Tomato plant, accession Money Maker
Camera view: horizontal (90 deg, fisheye); turntable rotation: 0 degrees
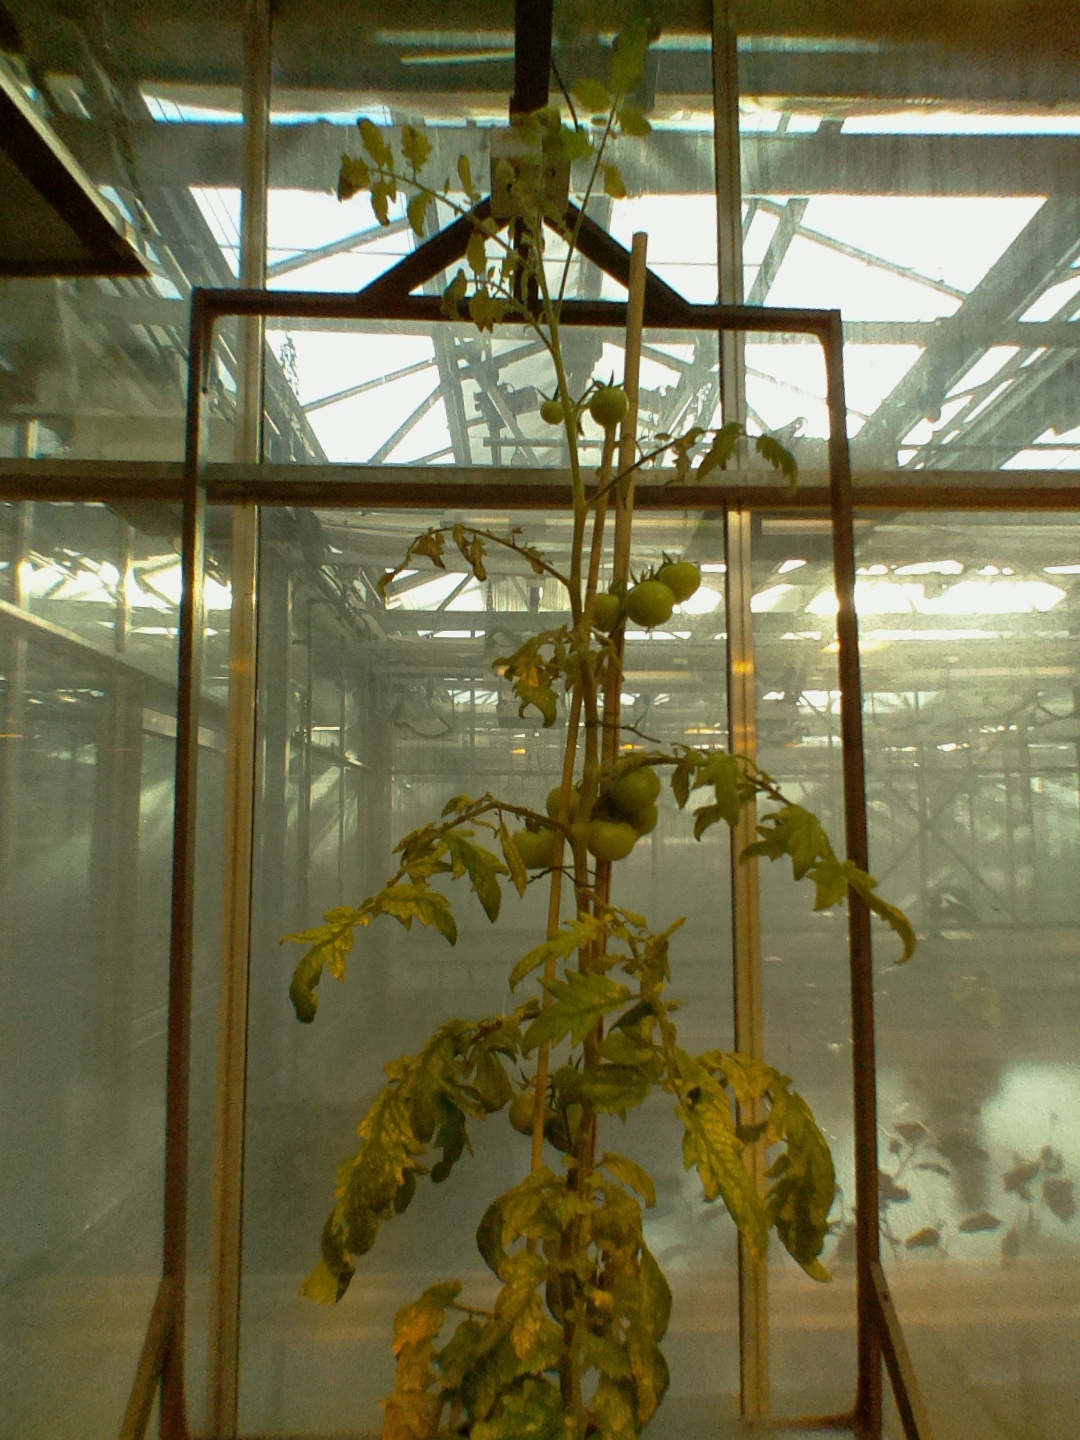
BBCH growth stage 76: 60%-70% of final fruit size